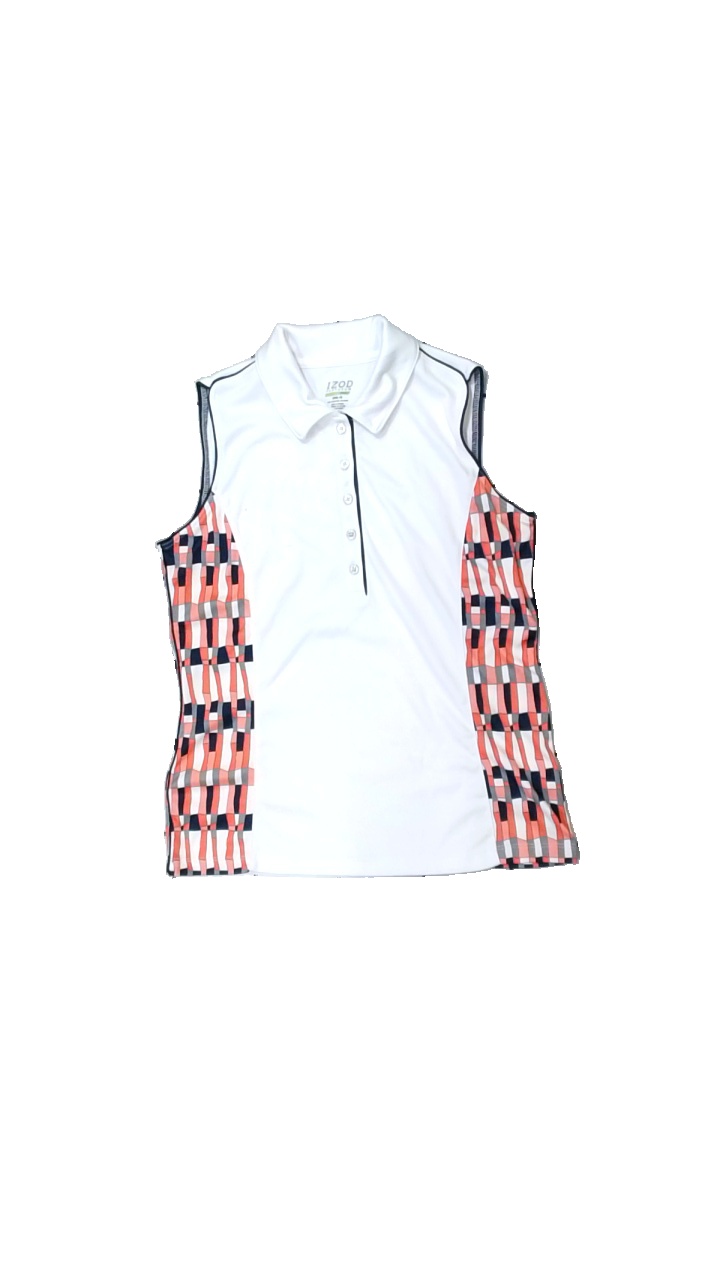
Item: Top (Ladies)
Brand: Izod Perform
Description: vit tröja utan ärmar med rektanglar på sidorna i olika färger, fläckar fram
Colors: White, Pink, Grey, Multicolor
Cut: Regular
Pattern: Geometric print
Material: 100% polyester
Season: All
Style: Sports
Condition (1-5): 3
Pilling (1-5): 5
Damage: fläck
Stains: Major
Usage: Export
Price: <50